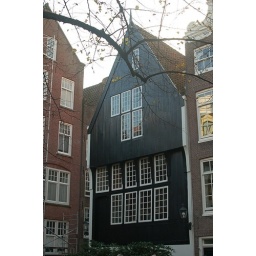
The only surviving wooden building from the 13th century in Amsterdam, this one survived a massive fire in 1452.